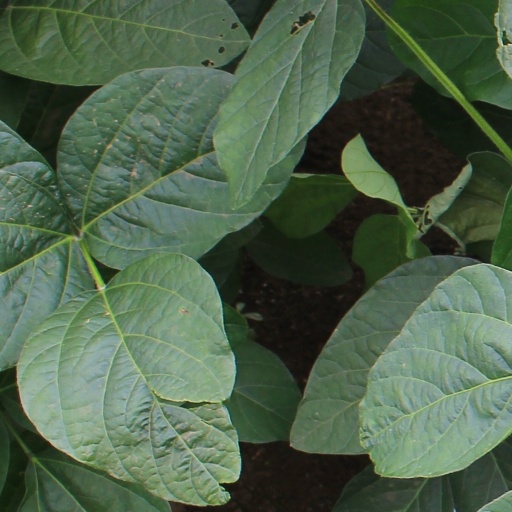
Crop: soybean